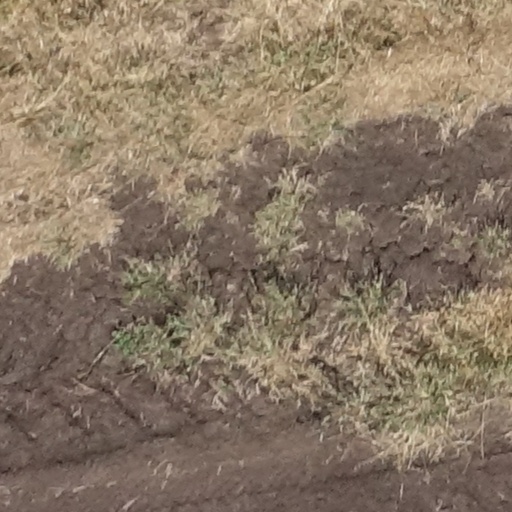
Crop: sorghum